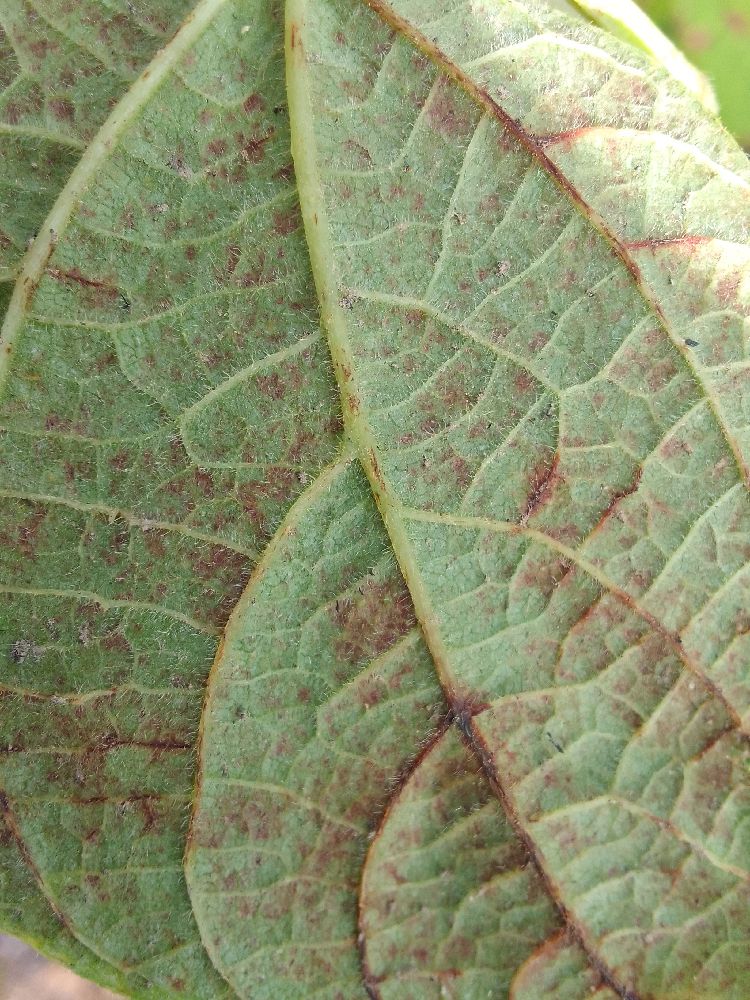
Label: anthracnose